Angelo Italia

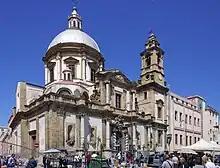
San Francesco Saverio, Palermo

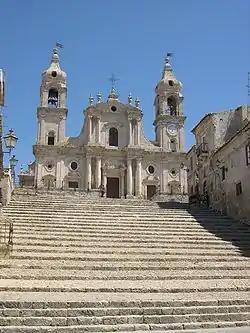
Chiesa Madre, Palma di Montechiaro, Sicily

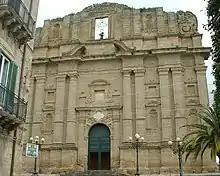
Mazzarino, facade of the Parish Church of Our Lady of the Snow

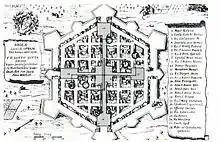
1756 print showing the layout of Avola

Angelo Italia (8 May 1628 – 5 May 1700) was an Italian Jesuit and Baroque architect, who was born in Licata and died in Palermo. He designed a number of churches in Sicily, and later worked to reconstruct three cities following the 1693 Sicily earthquake.